Jordann Hickey

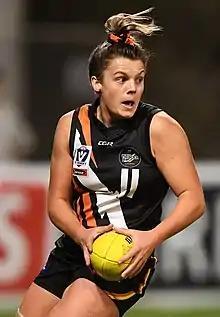
Hickey playing for in July 2019

Jordann Hickey (born 22 December 1994) is an Australian rules footballer who played for Melbourne and the Gold Coast in the AFL Women's (AFLW). She was drafted by Melbourne with their third selection and thirty-first overall in the 2018 AFLW draft. She was delisted by Melbourne at the end of the 2019 season without playing a match.